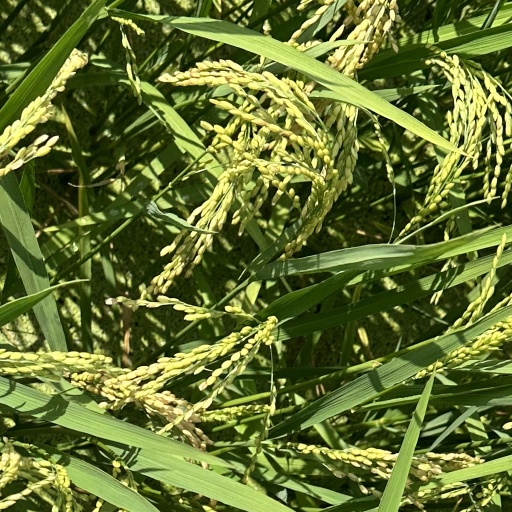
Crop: rice